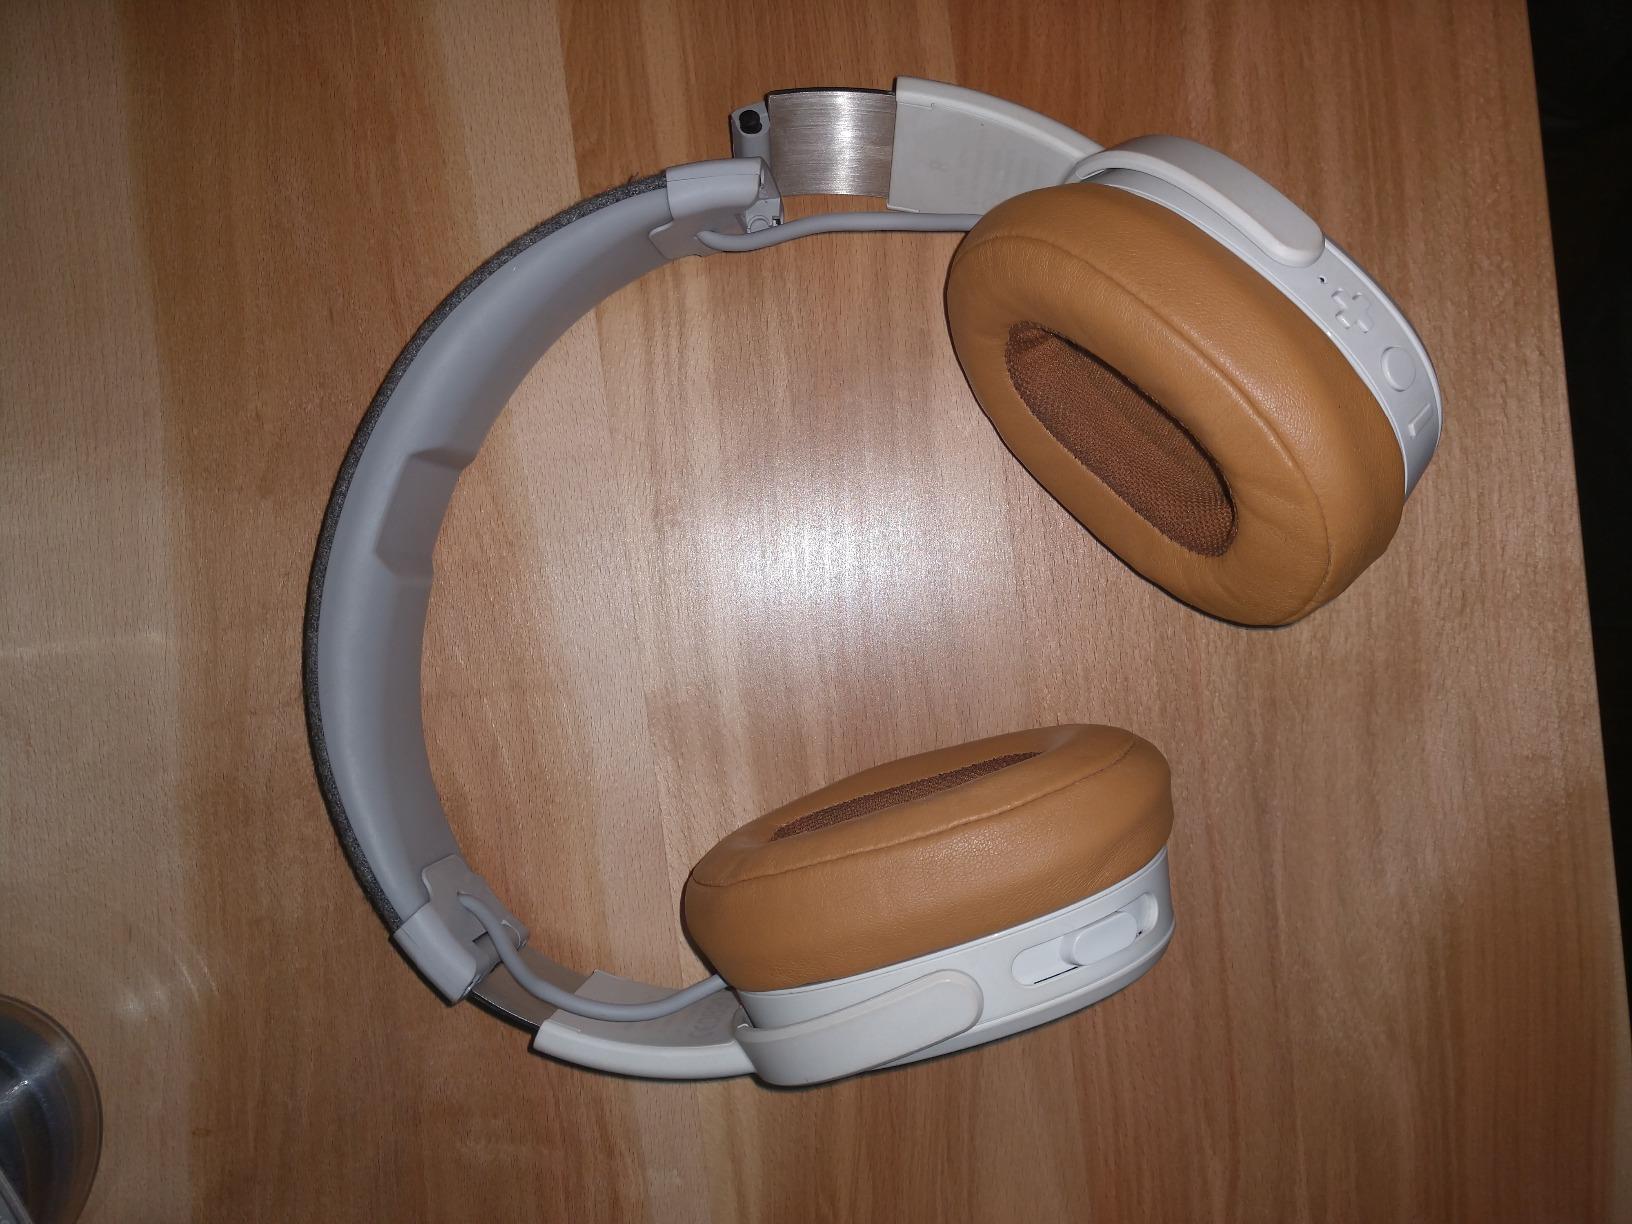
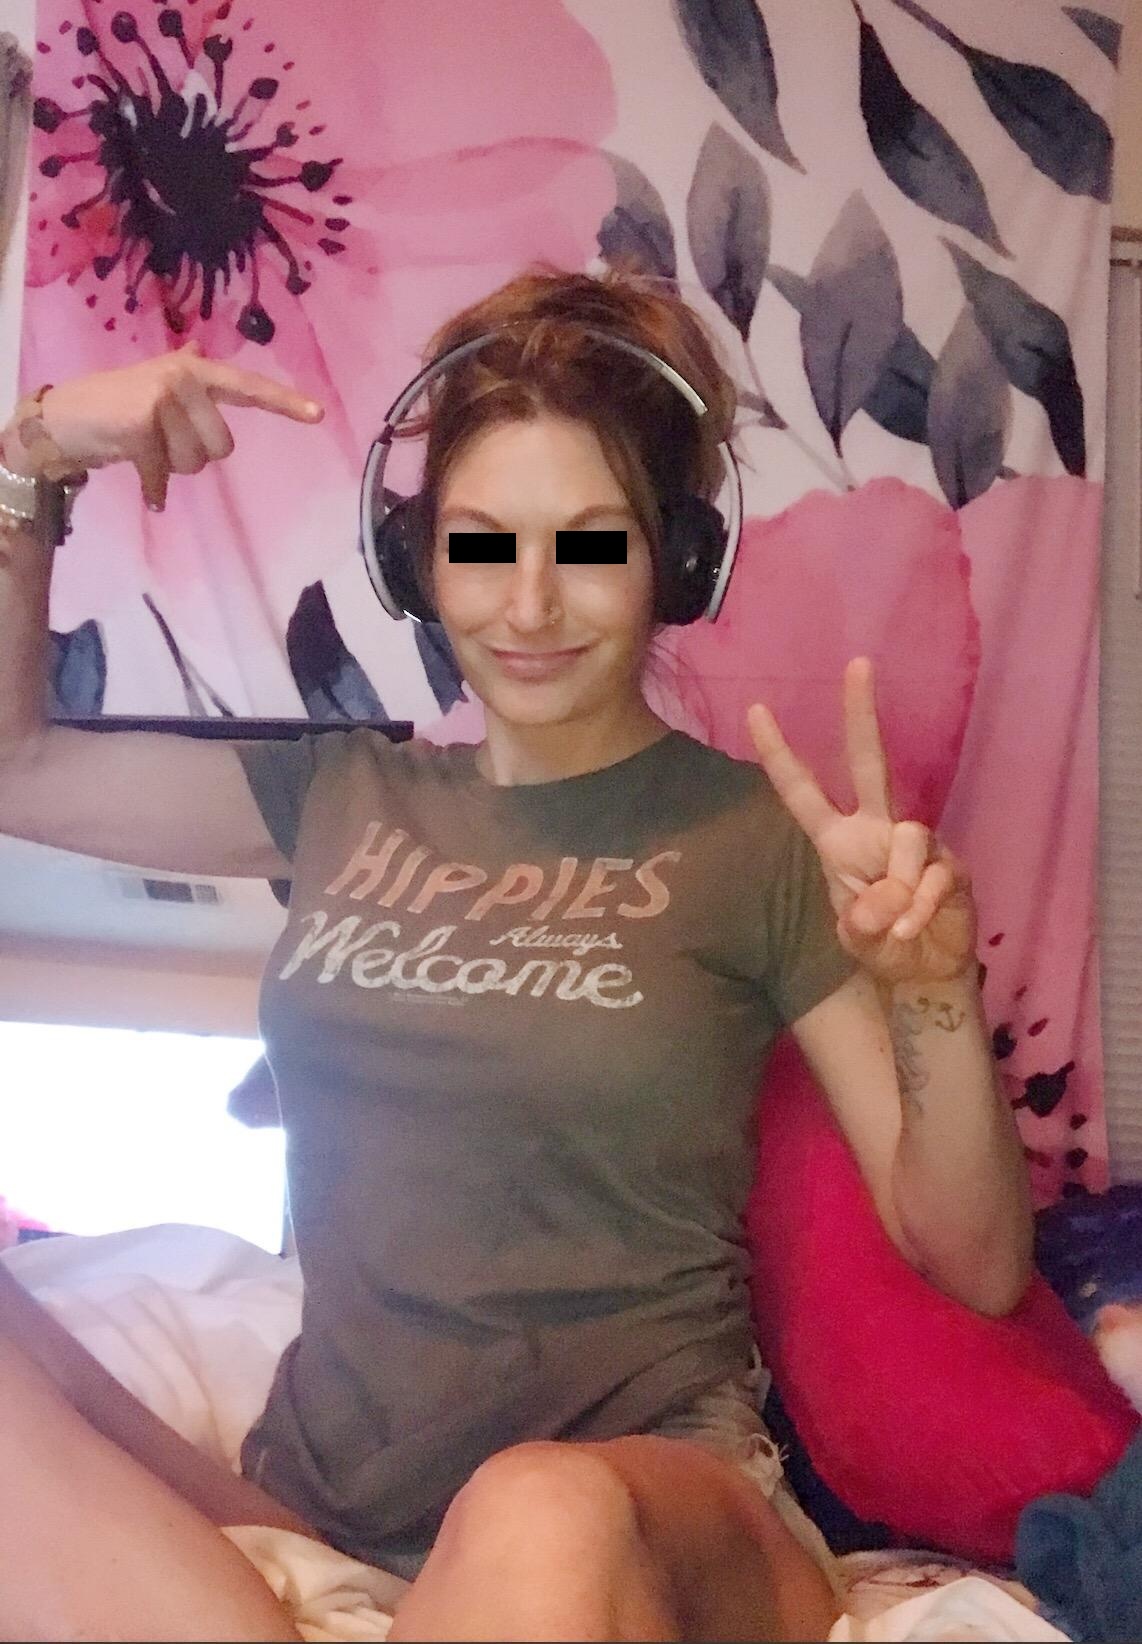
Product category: headphones
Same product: no